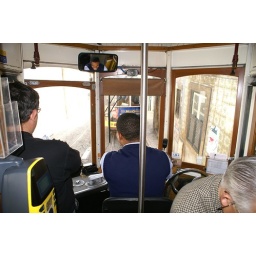
A view out of the tram window captures the reflection in the mirror of the tram driver laughing